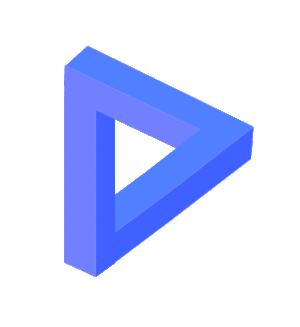
Animation montrant la construction d'un triangle de Penrose dans la réalité
Les théories des mondes possibles sont des théories élaborant la possibilité qu'existent d'autres mondes que le nôtre. Elles sont issues de la sémantique de Kripke qui est à l'origine de nombreuses réflexions métaphysiques. D'abord théorisé par Leibniz, le concept de « mondes possibles » a fait l'objet d'un intérêt renouvelé, au XXᵉ siècle, grâce aux travaux de la logique modale, portant sur la nécessité, la possibilité et la contingence, et en particulier grâce à la sémantique des mondes possibles développée dans les années 1950 par Saul Kripke, Stig Kanger et Jaakko Hintikka. À partir de cette sémantique, on a théorisé une métaphysique des mondes possibles, dans laquelle plusieurs positions théoriques s'opposent concernant la réalité ou statut ontologique des mondes possibles, et leur utilité théorique. Parmi ceux qui acceptent les formulations des mondes possibles comme manière d'exprimer les propositions de la logique modale, certains accordent une réalité concrète à ces mondes possibles, tandis que d'autres les considèrent uniquement comme des abstractions.
Le triangle de Penrose, aussi connu comme la tripoutre ou la tribarre, est un objet impossible conçu par le mathématicien Roger Penrose dans les années 1950. C’est une figure importante dans les travaux de l’artiste Maurits Cornelis Escher.